Irish National Association of Australasia

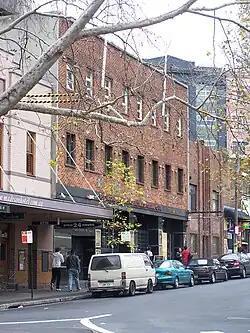
The organisation's headquarters in Devonshire Street, Surry Hills, pictured in 2004

The Irish National Association of Australasia (INA) (Irish Gaelic: "Cumann Náisiúnta na nGaedheal") is an incorporated association based in Sydney. The first branch, the Pádraig Pearse Branch, was founded in Sydney in 1915.